United Nations Security Council Resolution 1113

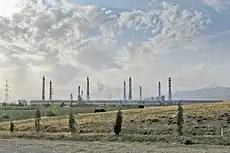
Tajik Aluminium Company in Tursunzoda, Tajikistan

United Nations Security Council resolution 1113, adopted unanimously on 12 June 1997, after recalling all resolutions on the situation in Tajikistan and the Tajik-Afghan border, the Council extended the mandate of the United Nations Mission of Observers in Tajikistan (UNMOT) for a period of three months until 15 September 1997.